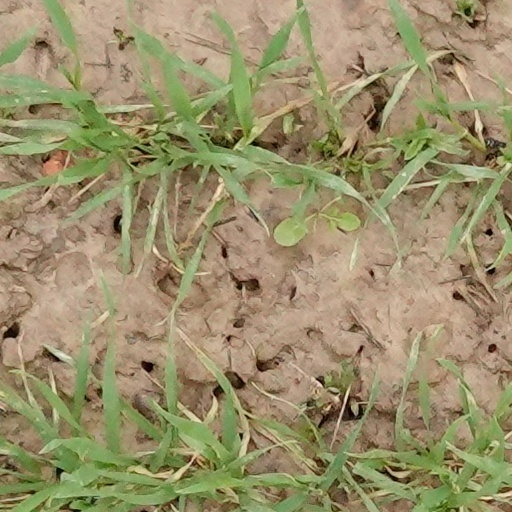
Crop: wheat